Florence Johnson Smith

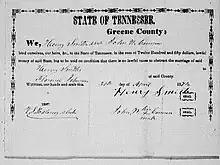
Marriage bond of Henry Smith and Florence Johnson, Greene County, Tennessee, 1874

On April 30, 1874, Florence Johnson married Henry Smith at Greeneville, Tennessee. Smith was a native of Tennessee born about 1847. He was a former 1st Sergeant (the highest rank obtainable by a black man at that time) of Company G of the 1st Regiment, United States Colored Heavy Artillery. The 1st U.S. Colored Heavy Artillery was organized at Knoxville and then stationed in Greeneville from March 1865 to March 1866. Smith was possibly born enslaved as the colored heavy artillery units recruited heavily from the local populations of freed slaves, escaped slaves and contraband. Henry Smith reported that his father was born in Tennessee, and his mother was born in Virginia.